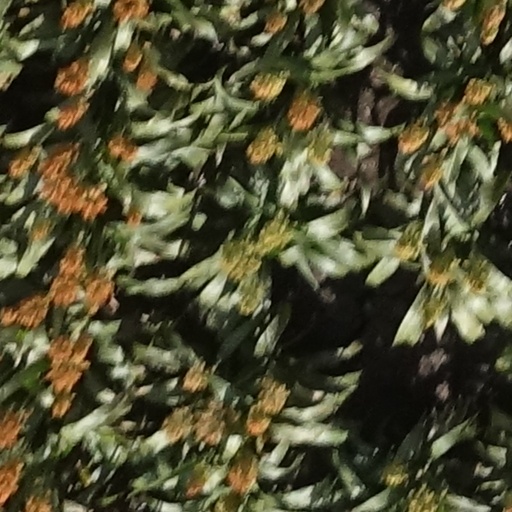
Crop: sorghum